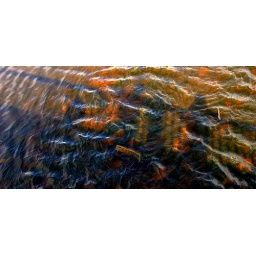
over the bridge into the river